X-Men 2: Clone Wars

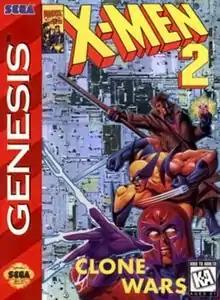
North American cover art

X-Men 2: Clone Wars is a 1995 platform game developed by Headgames and released by Sega of America for the Mega Drive/Genesis as a sequel to the 1993's "X-Men". The game is based on the adventures of the Marvel Comics superhero team, the X-Men. A sequel, titled X-Women, was cancelled.